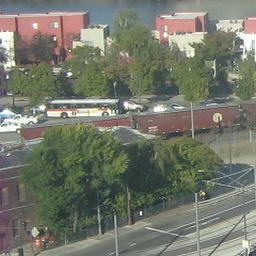
TriMet Line 16 bus blocked by train